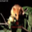
Label: mouse